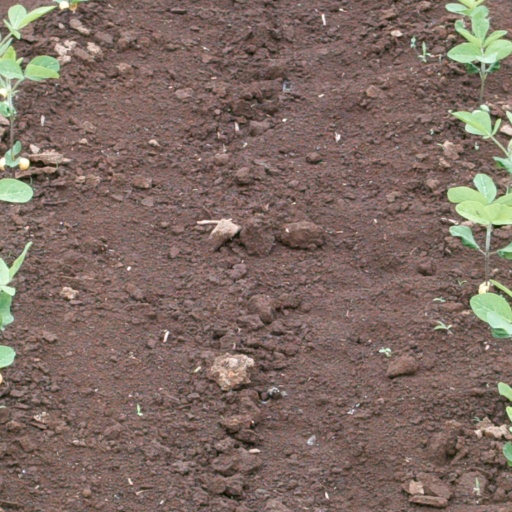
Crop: soybean